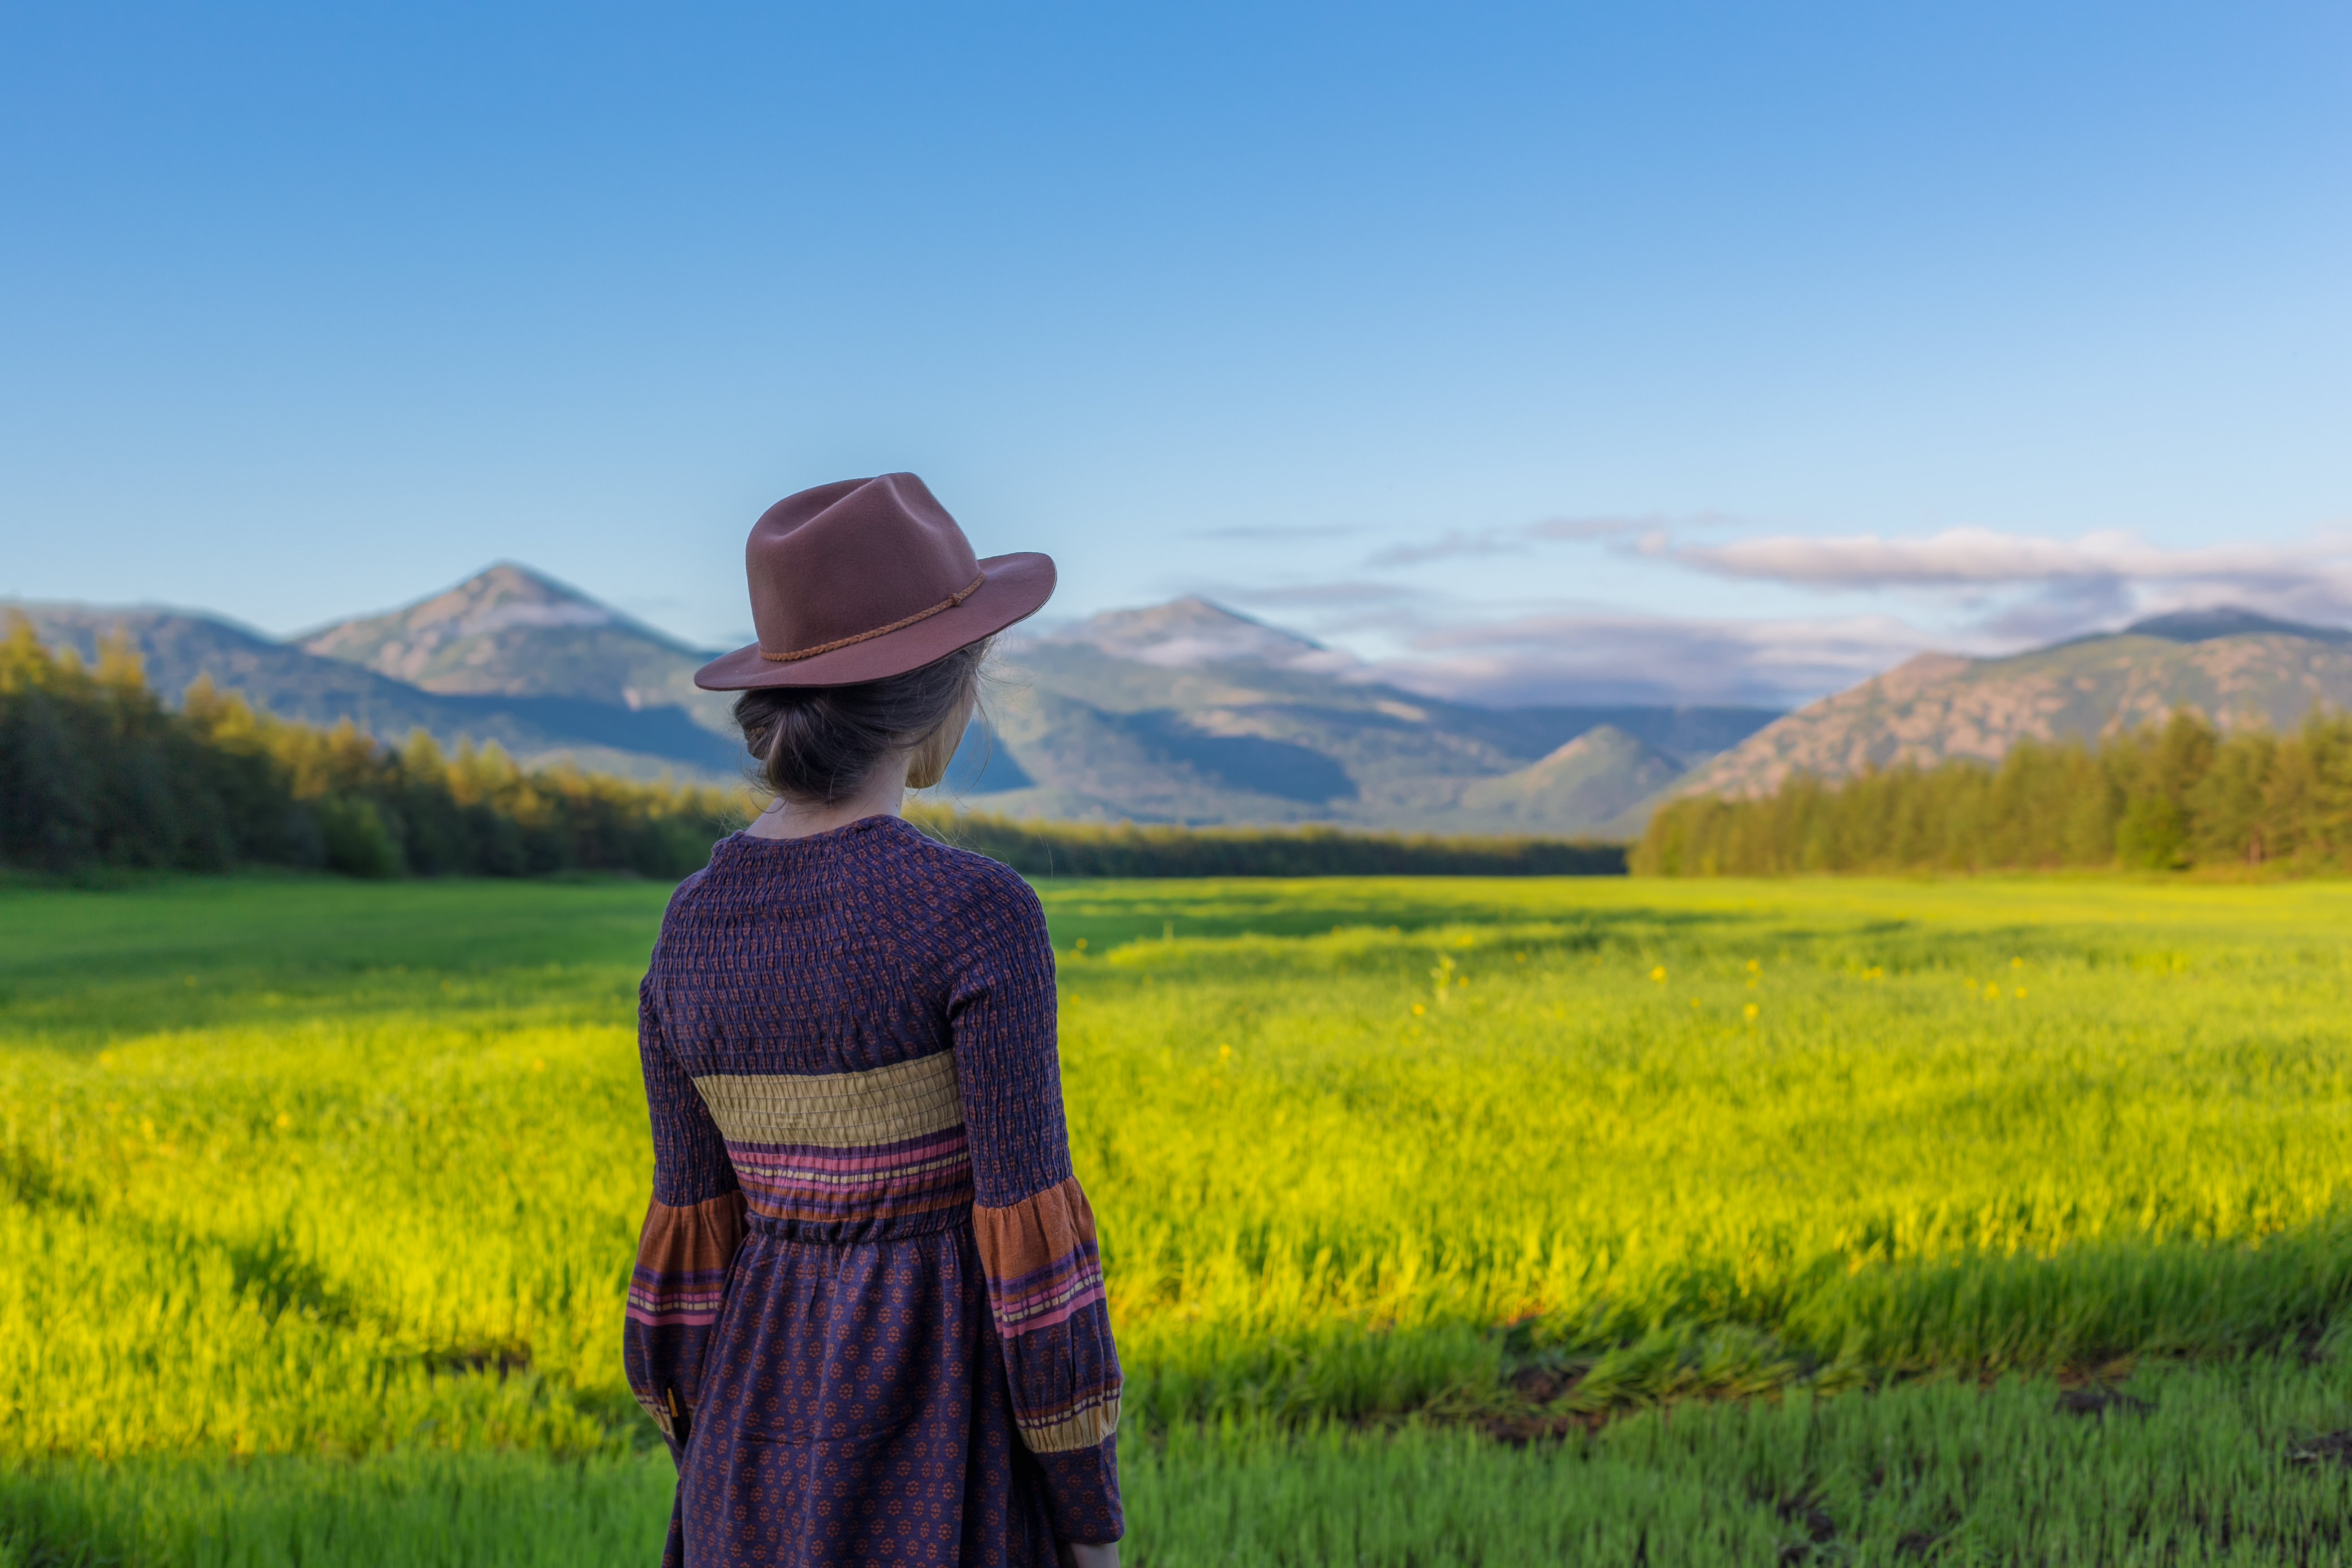
landscape, nature, grass, mountain, girl, woman, field, farm, meadow, prairie, countryside, flower, rural, produce, crop, agriculture, plain, rapeseed, outdoors, grassland, canola, brassica, rural area, paddy field, grass family, mustard plant, cropland